Apple Newton

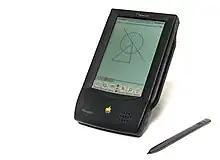
Apple Newton MessagePad 100, with its stylus

The Newton is a specified standard and series of personal digital assistants (PDAs) developed and marketed by Apple Computer, Inc. from 1993 to 1998. An early device in the PDA categorythe term itself originating with the Newtonit was the first to feature handwriting recognition. Newton devices run on a proprietary operating system, Newton OS; unlike the company's Macintosh computers, Apple licensed the software to third-parties, who released Newton devices alongside Apple's own MessagePad line.